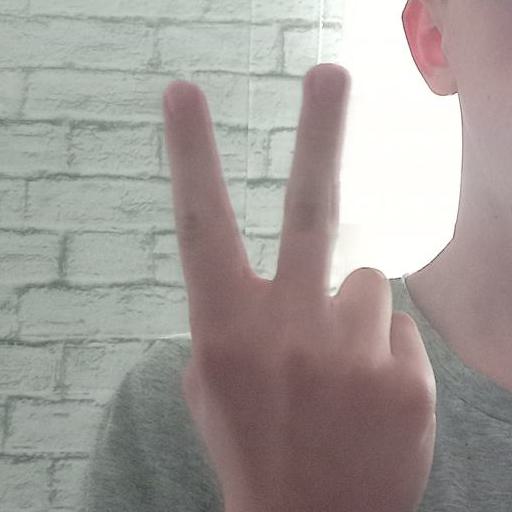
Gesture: peace_inverted